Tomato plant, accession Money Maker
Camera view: horizontal (90 deg, fisheye); turntable rotation: 90 degrees
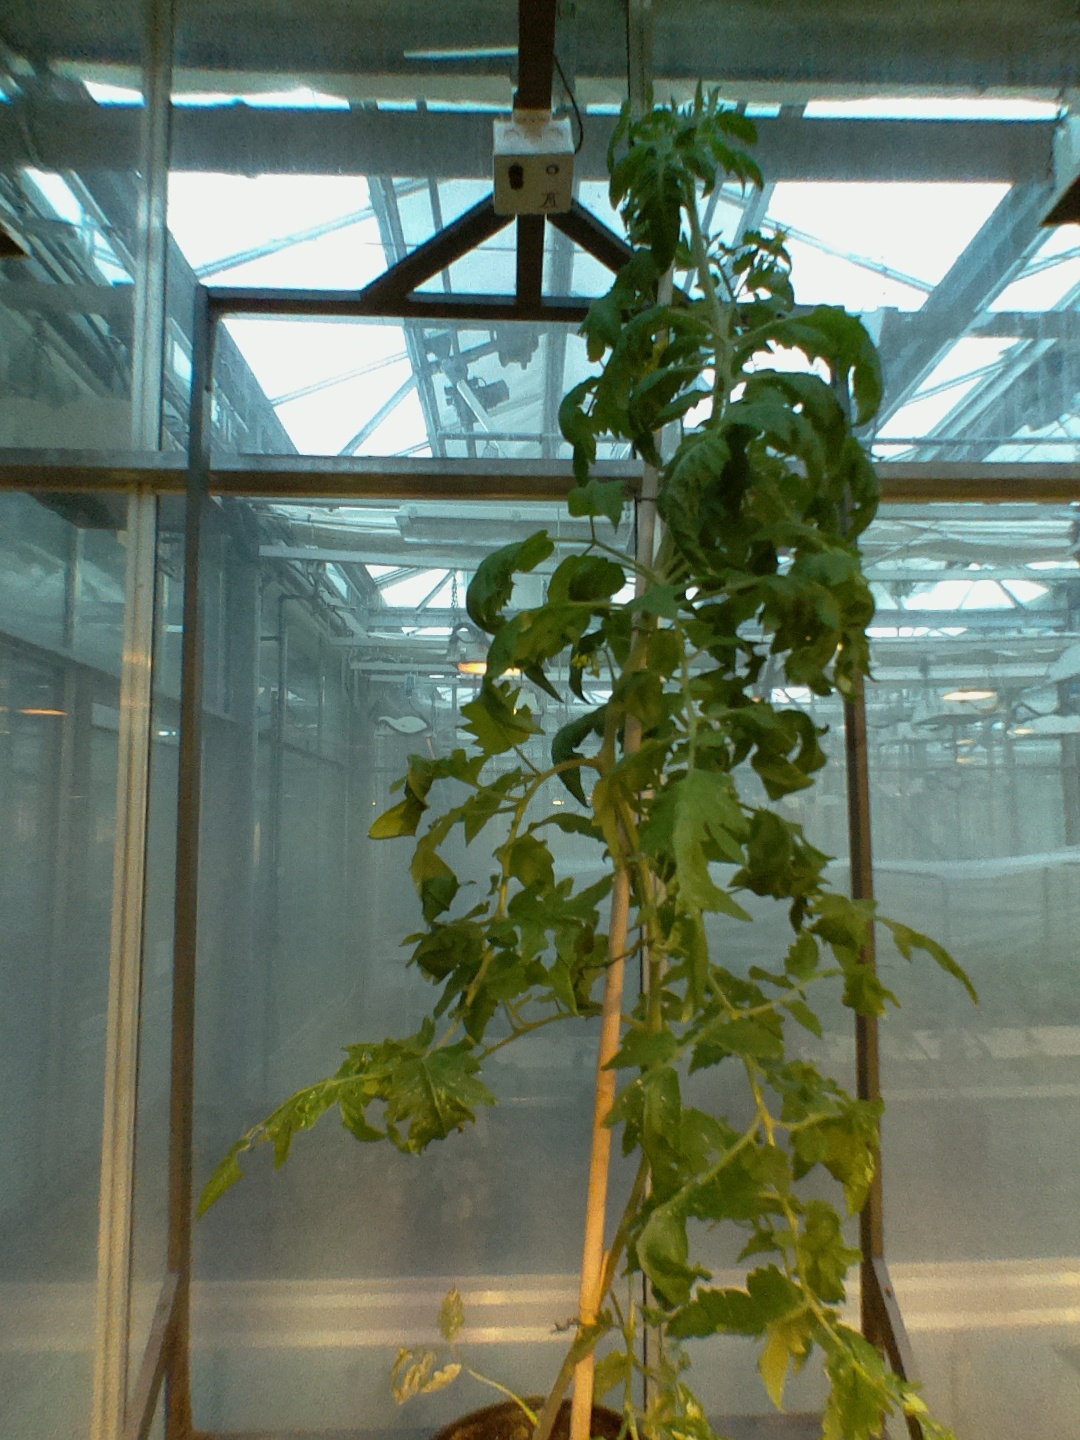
BBCH growth stage 68: Full flowering, 80%-90% of flowers open, more petals falling